Kilburn, Derbyshire

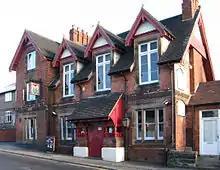
The Hunters Arms

Kilburn used to have two public houses: The Hunters Arms and the Travellers Rest. Only the Hunters Arm remains open. There is also a working men's club (Kilburn Social Club) adjoined to the football field at the back of Chapel Street. The other prominent features of the village include the War Memorial situated at the top of Bywell Lane, and the Village Hall on Church St, which hosts various leisure activities and is available for residents to hire and use via their Facebook page.